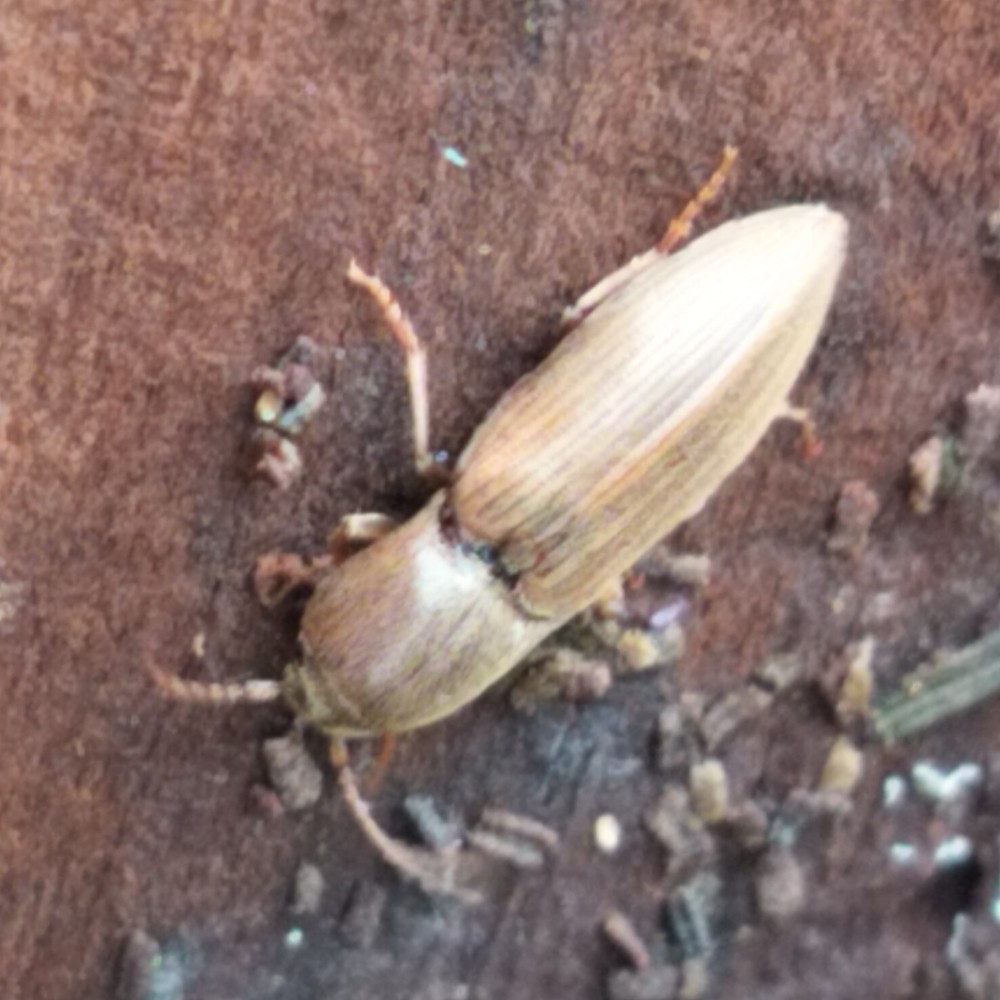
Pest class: clickbeetles_wireworms